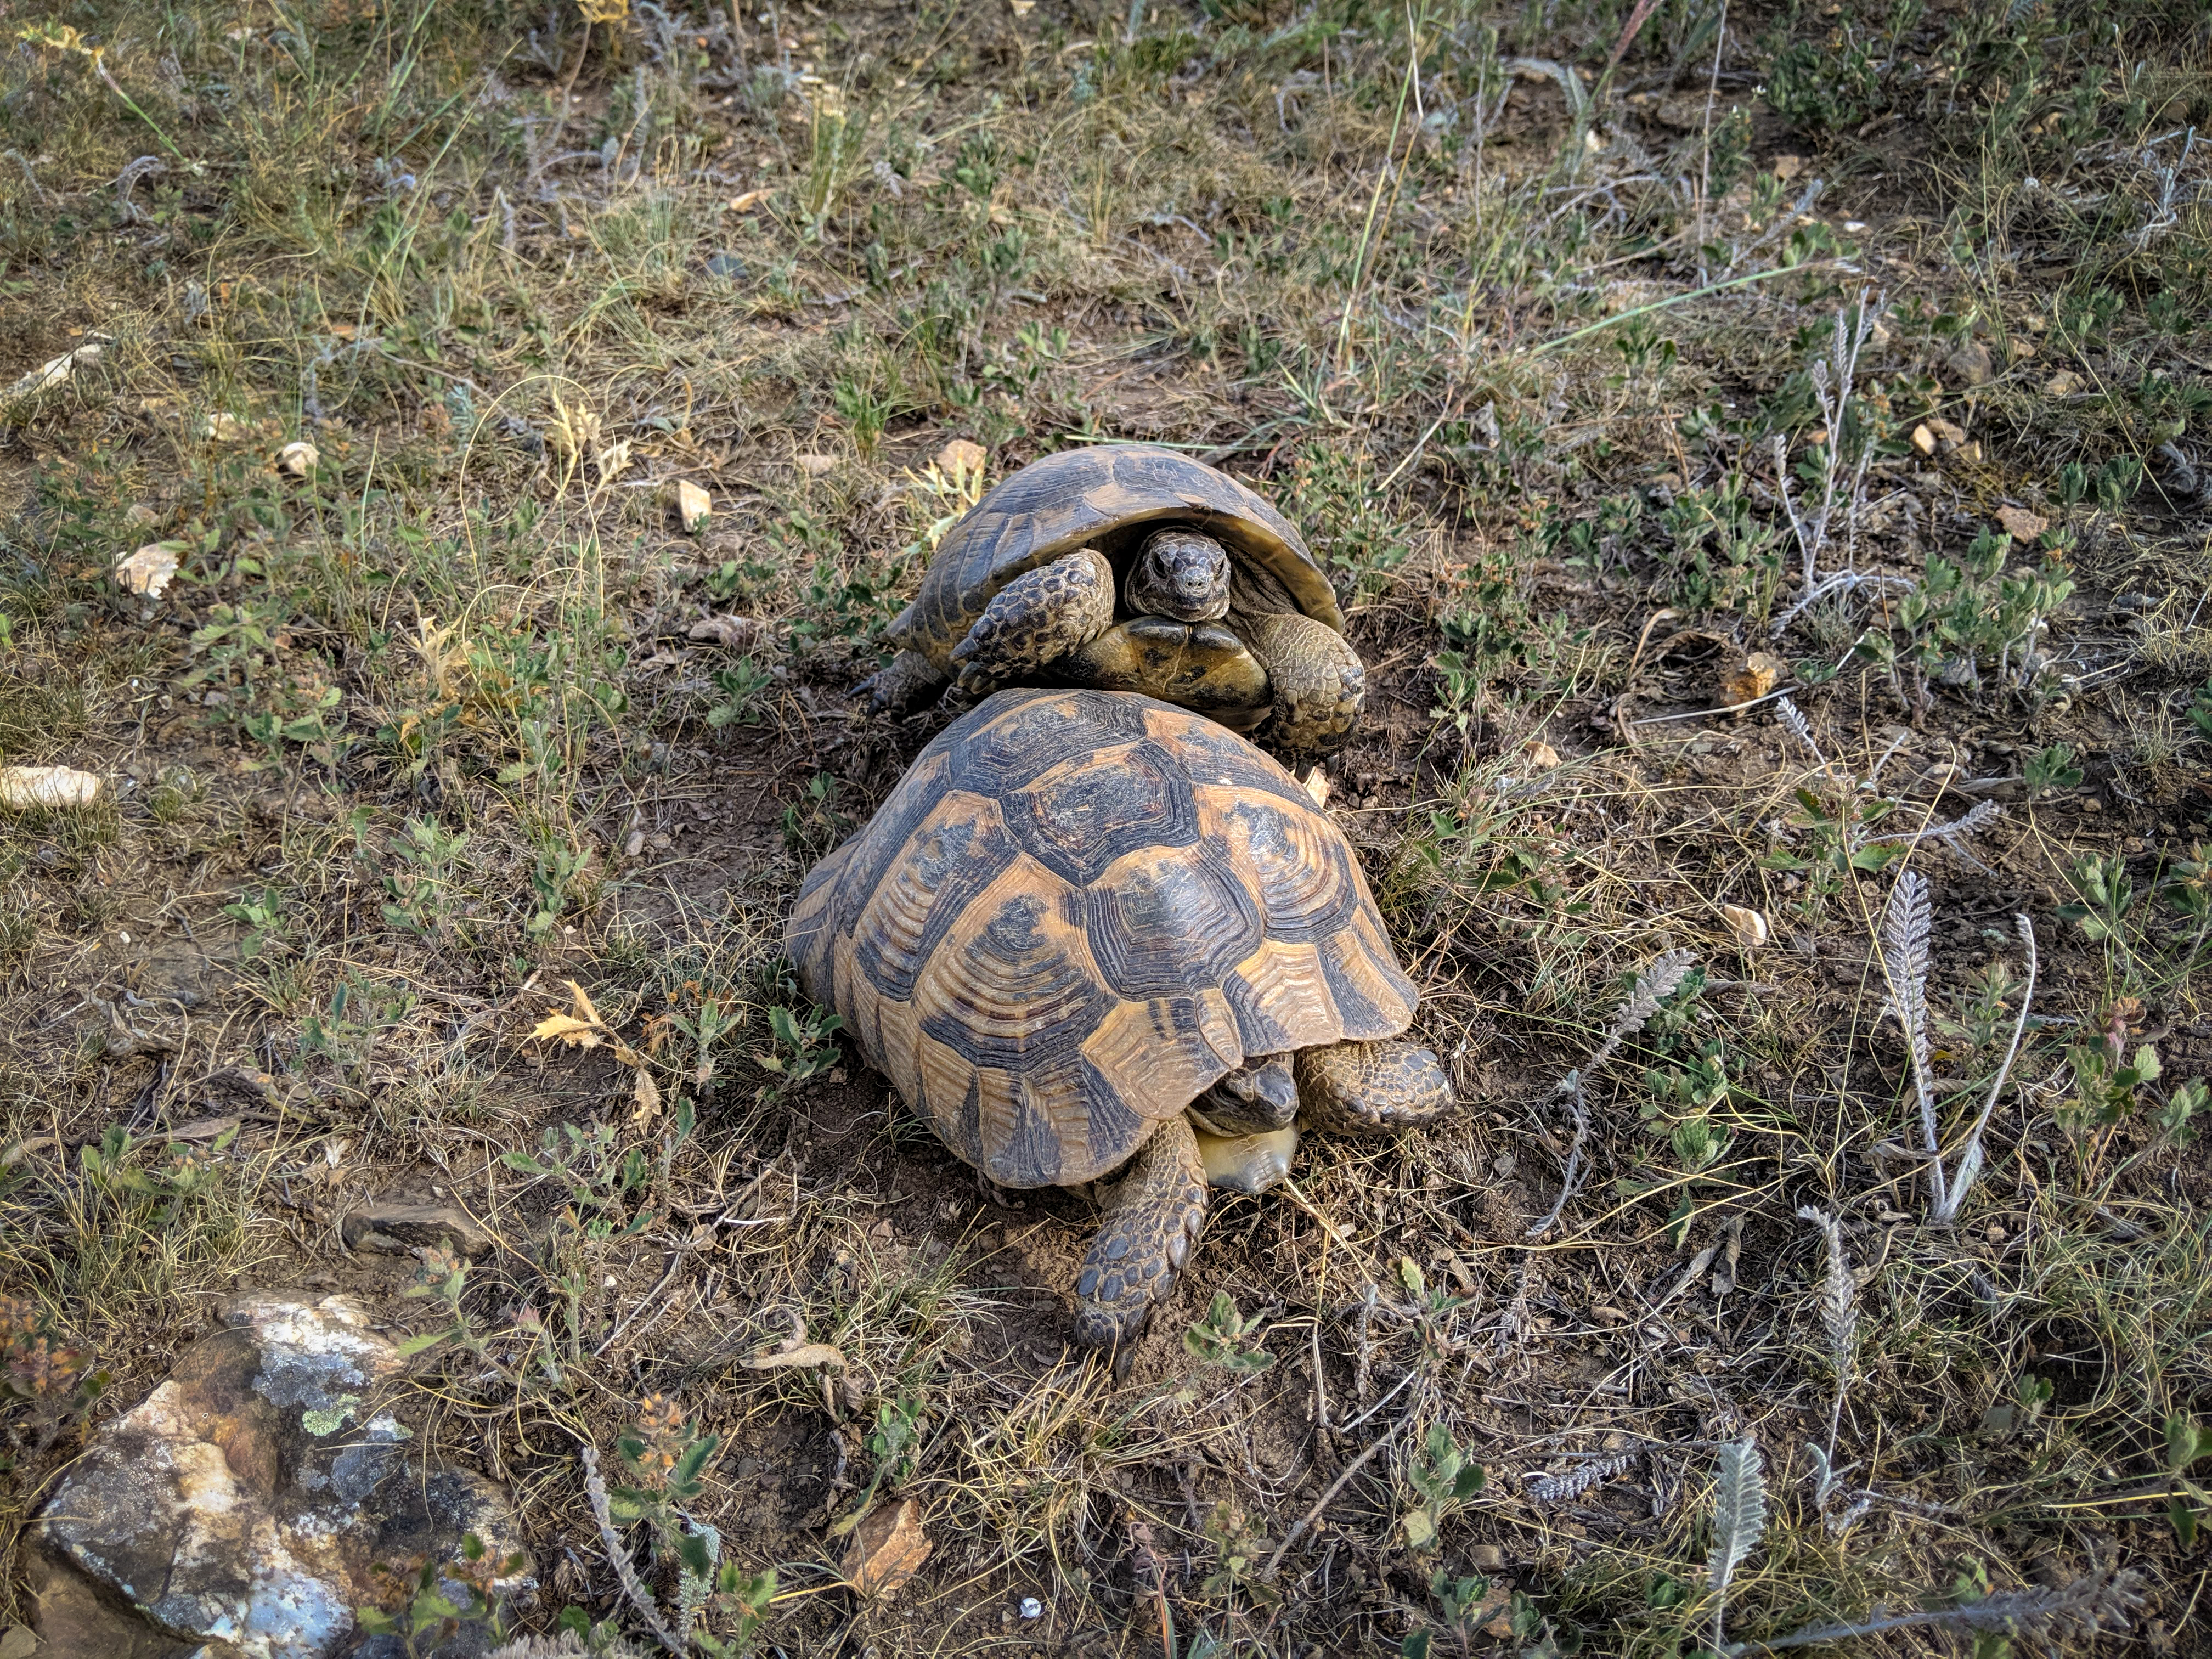
turtle, tortoise, reptile, grass, common snapping turtle, Pond turtle, terrestrial animal, plant community, wildlife, gopher tortoise, box turtle, organism, galapagos tortoise, adaptation, shrubland, plant